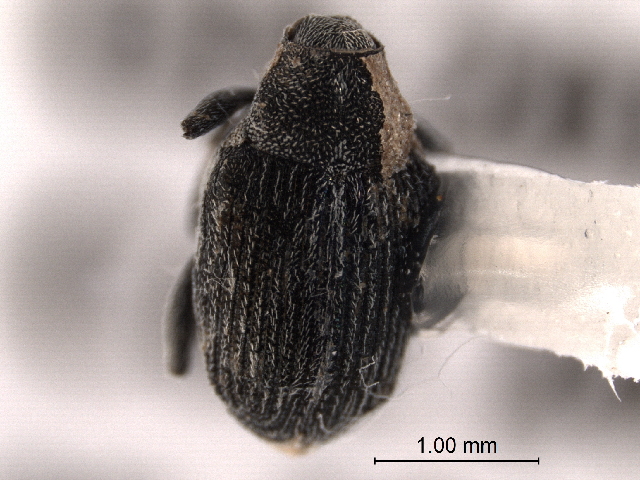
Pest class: Cabbage_seedpod_weevil